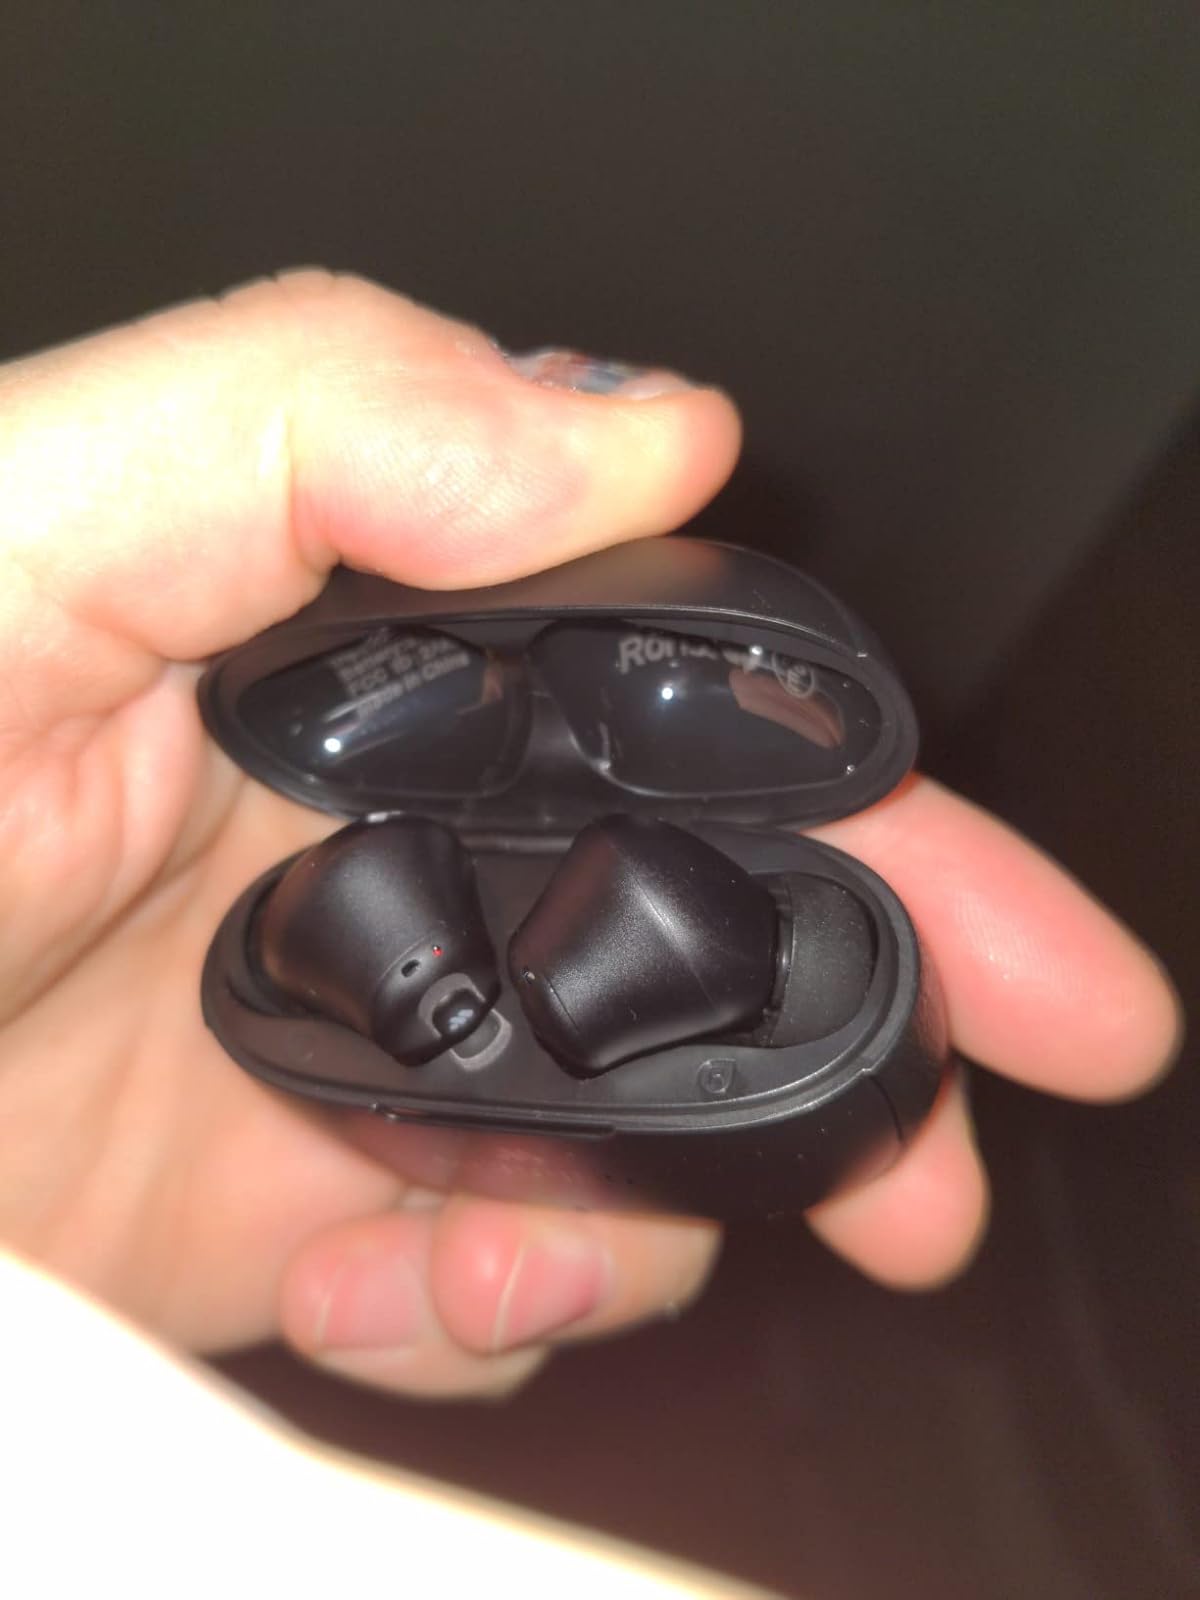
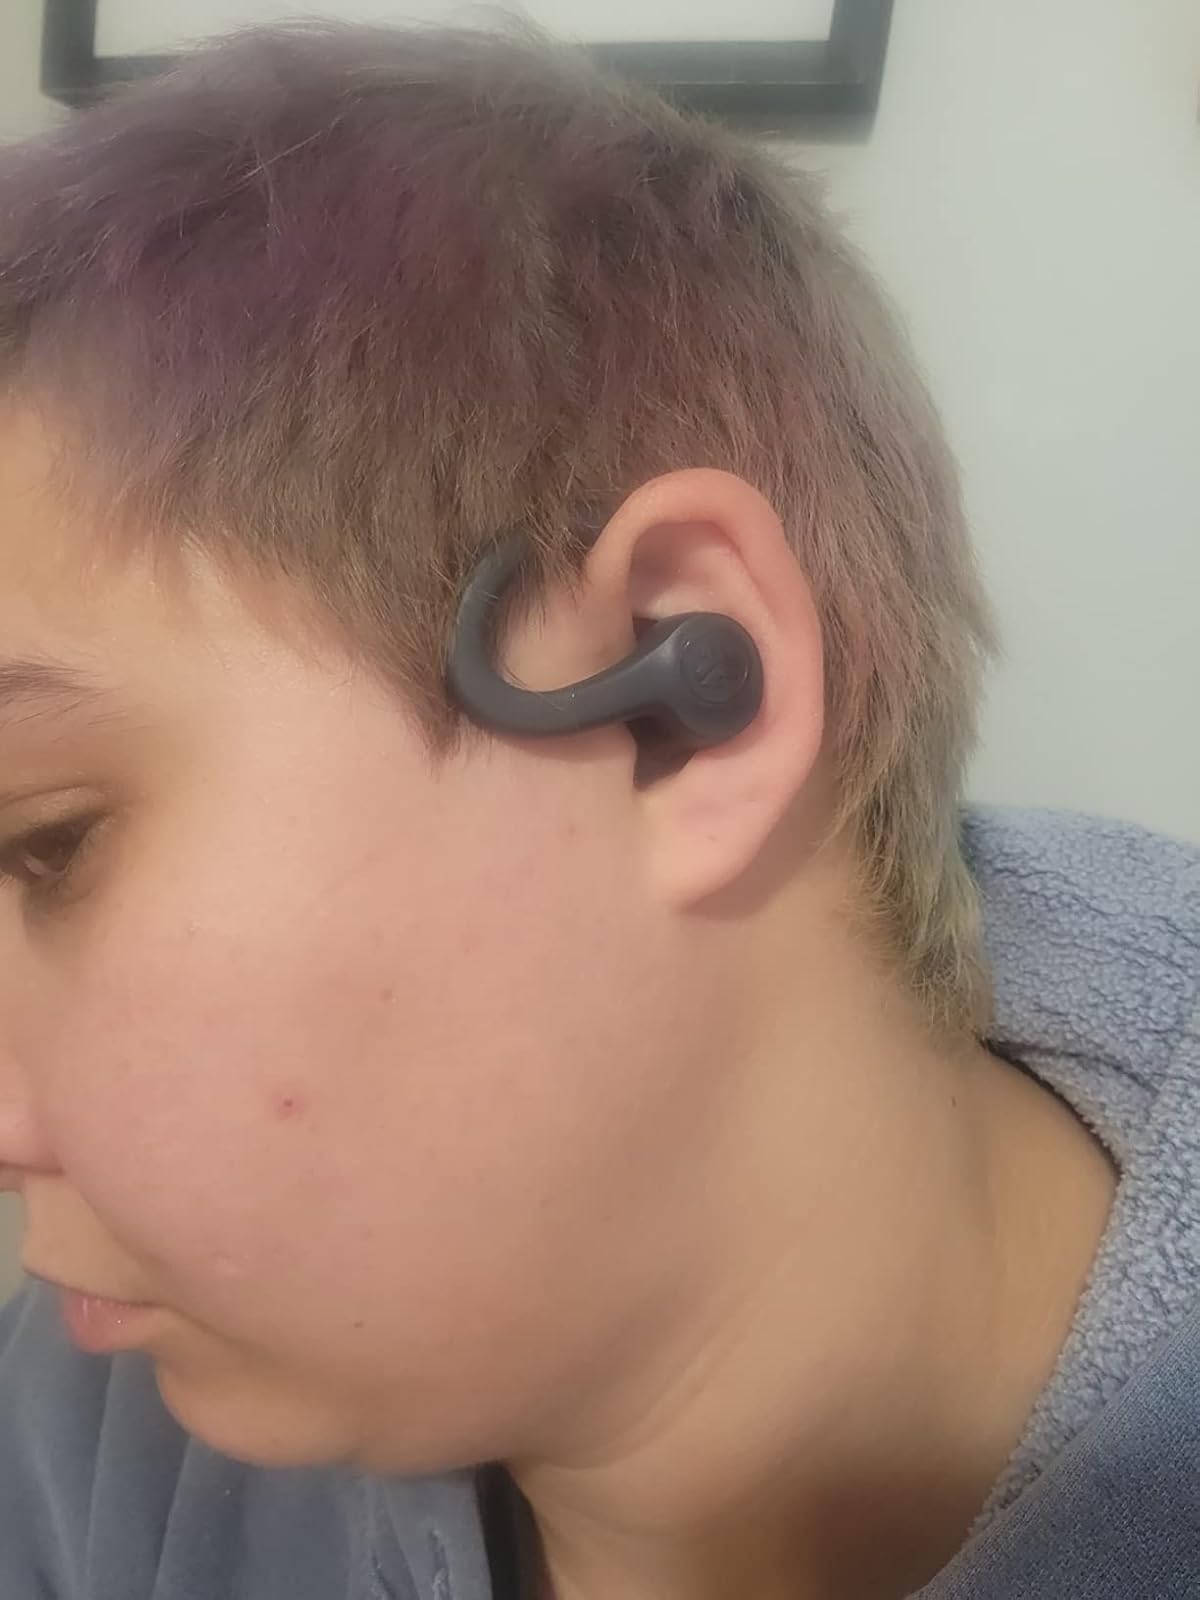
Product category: earbuds
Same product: no